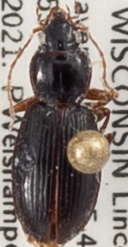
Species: Synuchus impunctatus
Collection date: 2021-07-20
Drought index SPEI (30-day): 0.184
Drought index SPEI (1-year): -0.074
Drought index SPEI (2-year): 1.13